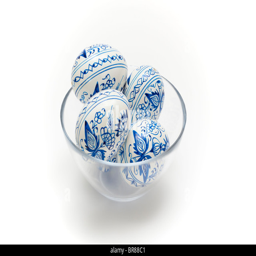
hand painted blue and white traditional easter eggs in a glass bowl